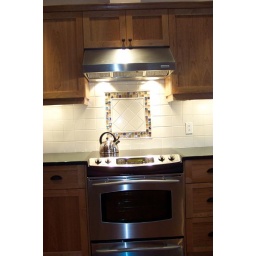
The darker tiles in the backsplash are various shades of brown glass amid the larger white squares. It looks excellent.